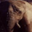
Label: elephant